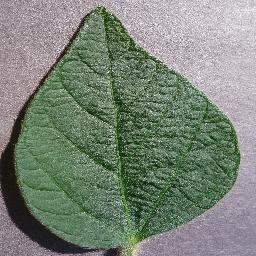
Label: Soybean___healthy